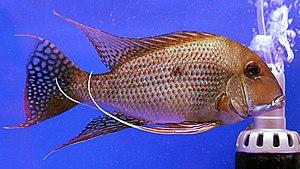
Les Geophaginae Haseman, 1911 sont des Cichlidés d'Amérique du Sud. 14 genres et plus de 130 espèces sont décrits.
Geophagus est un genre de poissons de la famille des Cichlidae.